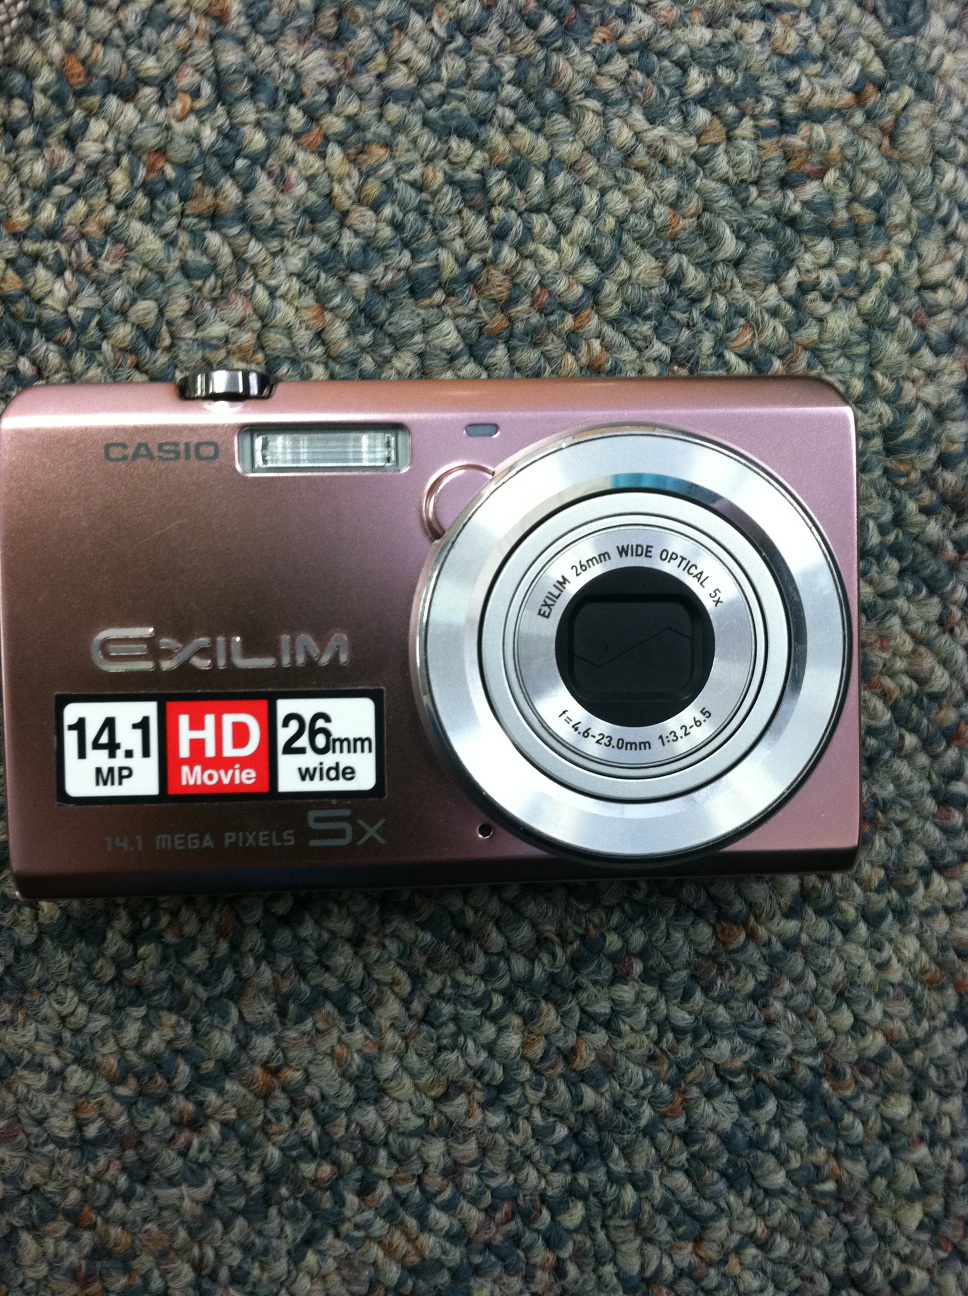Question: What brand is this?
Answer: casio